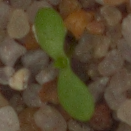
Label: scentless_mayweed